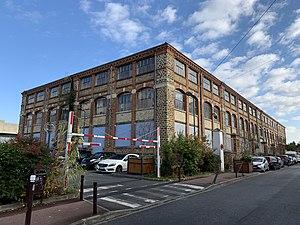
Usine Gaveau, Fontenay-sous-Bois.
Fontenay-sous-Bois est une commune française située dans le département du Val-de-Marne à la limite de la Seine-Saint-Denis en région Île-de-France.